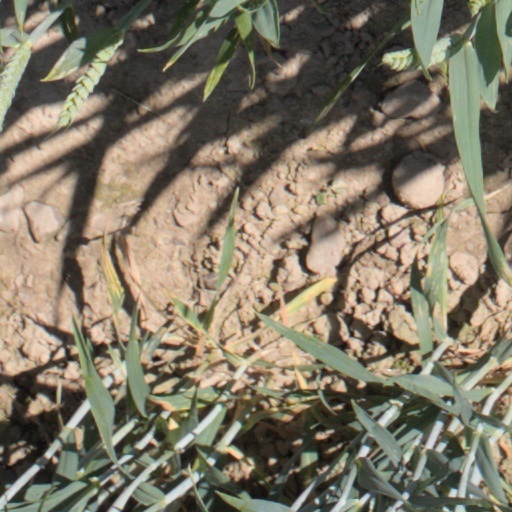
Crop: wheat